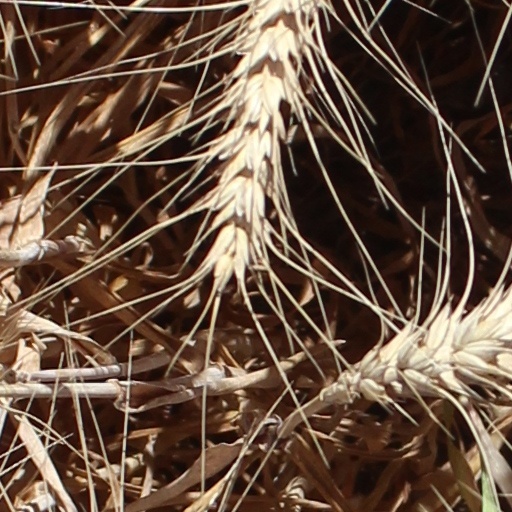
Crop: wheat